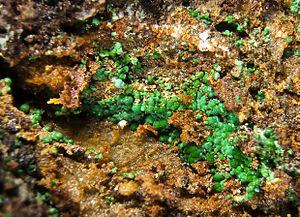
Cornubite - Mine de Salsigne, Aude France (vue 1cm
La macrophotographie est le terme usuel désignant la photomacrographie, souvent abrégé en macrophoto ou macro. Il correspond à l'ensemble des techniques photographiques -ainsi qu'à l'activité photographique associée- permettant de photographier des sujets de petite taille entre les rapports de grandissement γ=1 et γ=10. Son domaine se situe donc au-delà de celui de la proxiphotographie, mais en deçà de celui de la photomicrographie. Il existe deux acceptions de ce terme, liées à l’ambiguïté que représente la notion d'image sous-jacente à celle de grandissement.
La cornubite est une espèce minérale composée d'arséniate de cuivre de formule Cu₅(AsO₄)₂(OH)₄·H₂O. Dimorphe triclinique de la cornwallite.